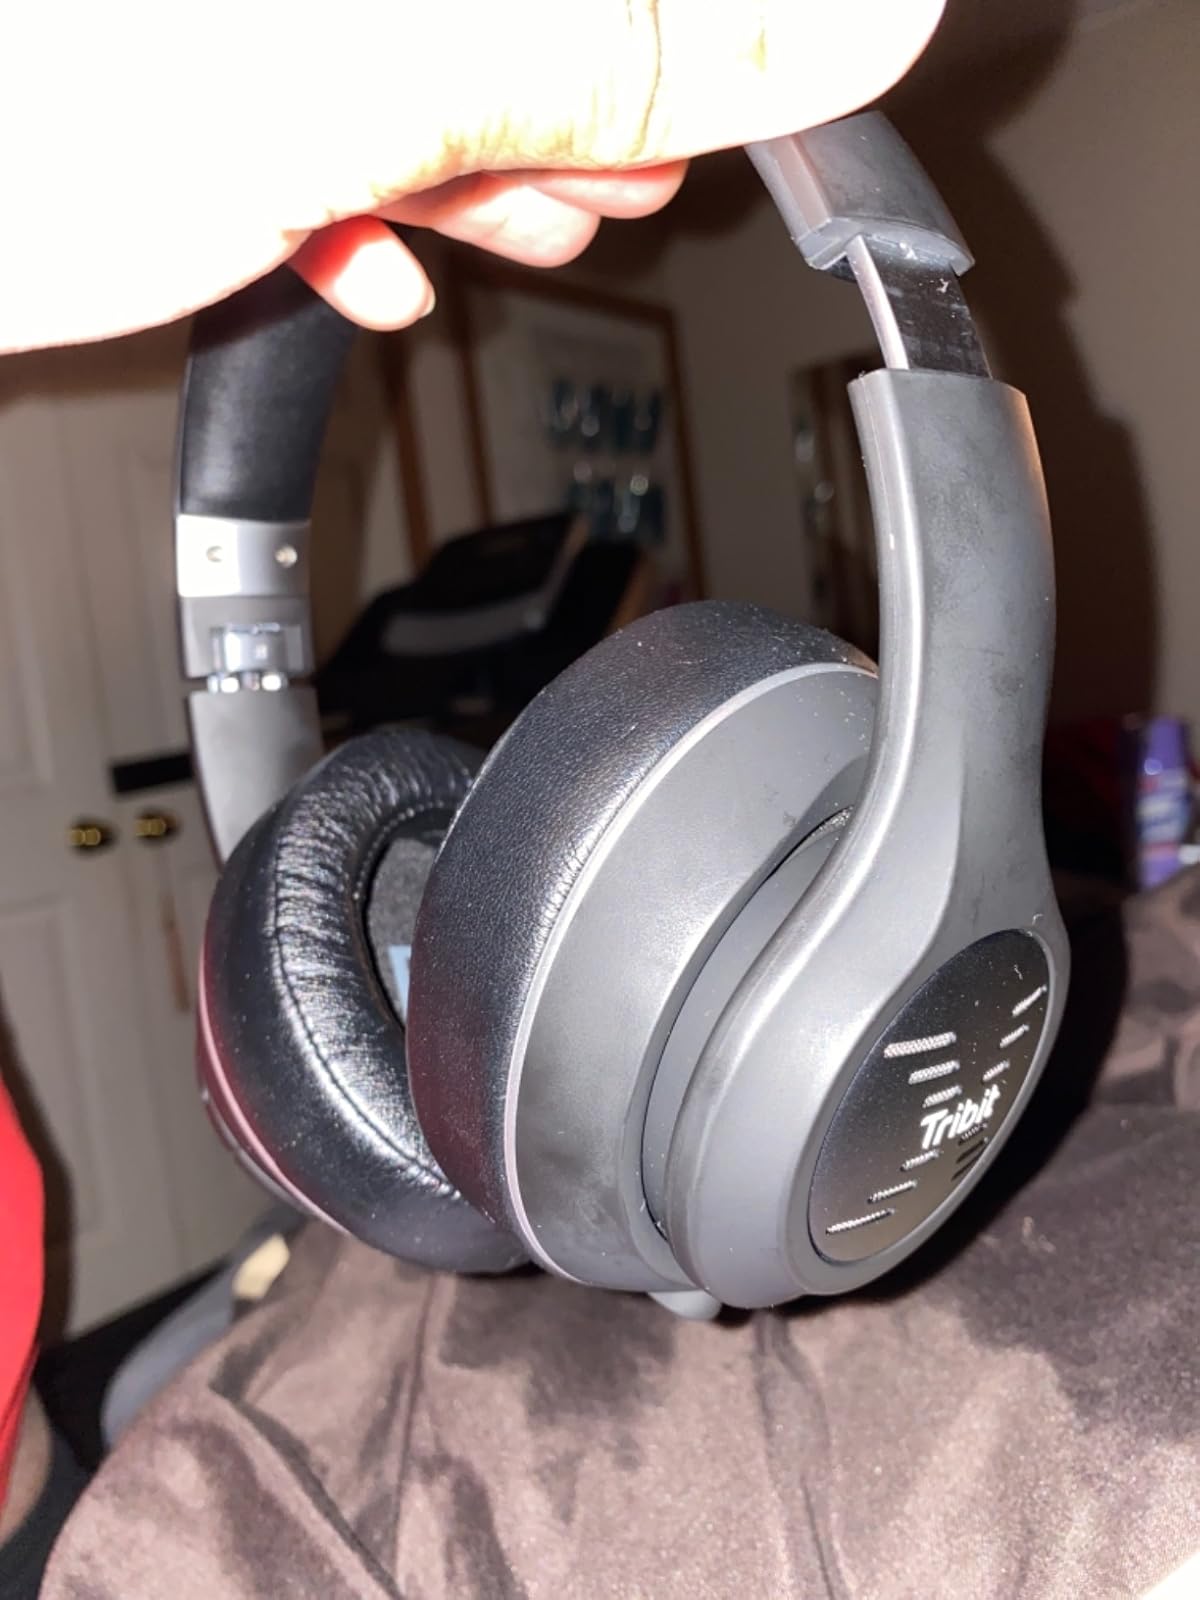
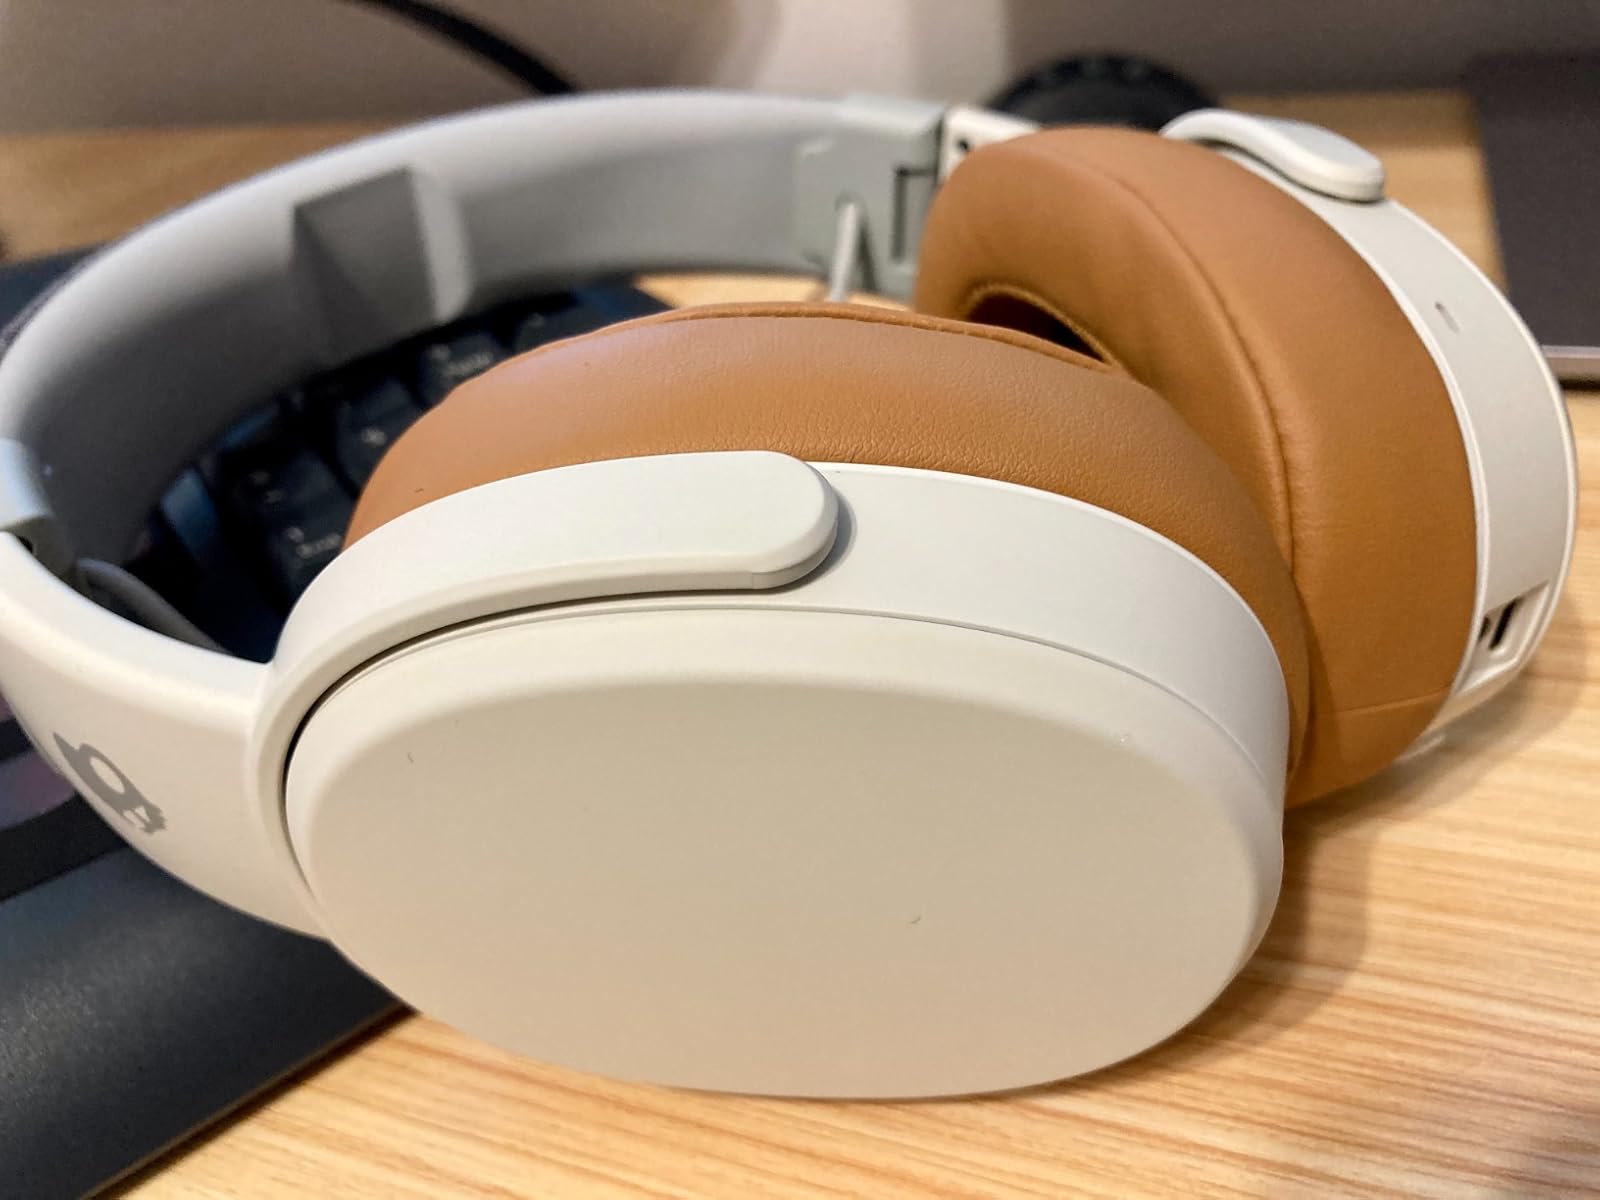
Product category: headphones
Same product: no